Jean-Pierre-Xavier Bidauld

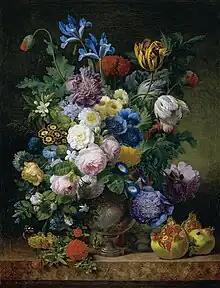
Jean-Pierre-Xavier Bidauld - Still-Life

Jean-Pierre-Xavier Bidauld (30 June 1743 – 1 November 1813) was a French painter, mainly of landscapes and still lifes. Born in Carpentras, he died in Lyon. He was the older brother, and first teacher, of Jean-Joseph-Xavier Bidauld; he was also the father-in-law of Jean-Baptiste Guimet and grandfather of Émile Étienne Guimet.